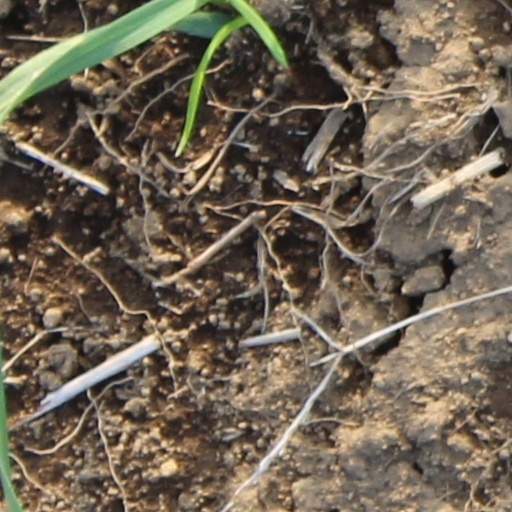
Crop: wheat